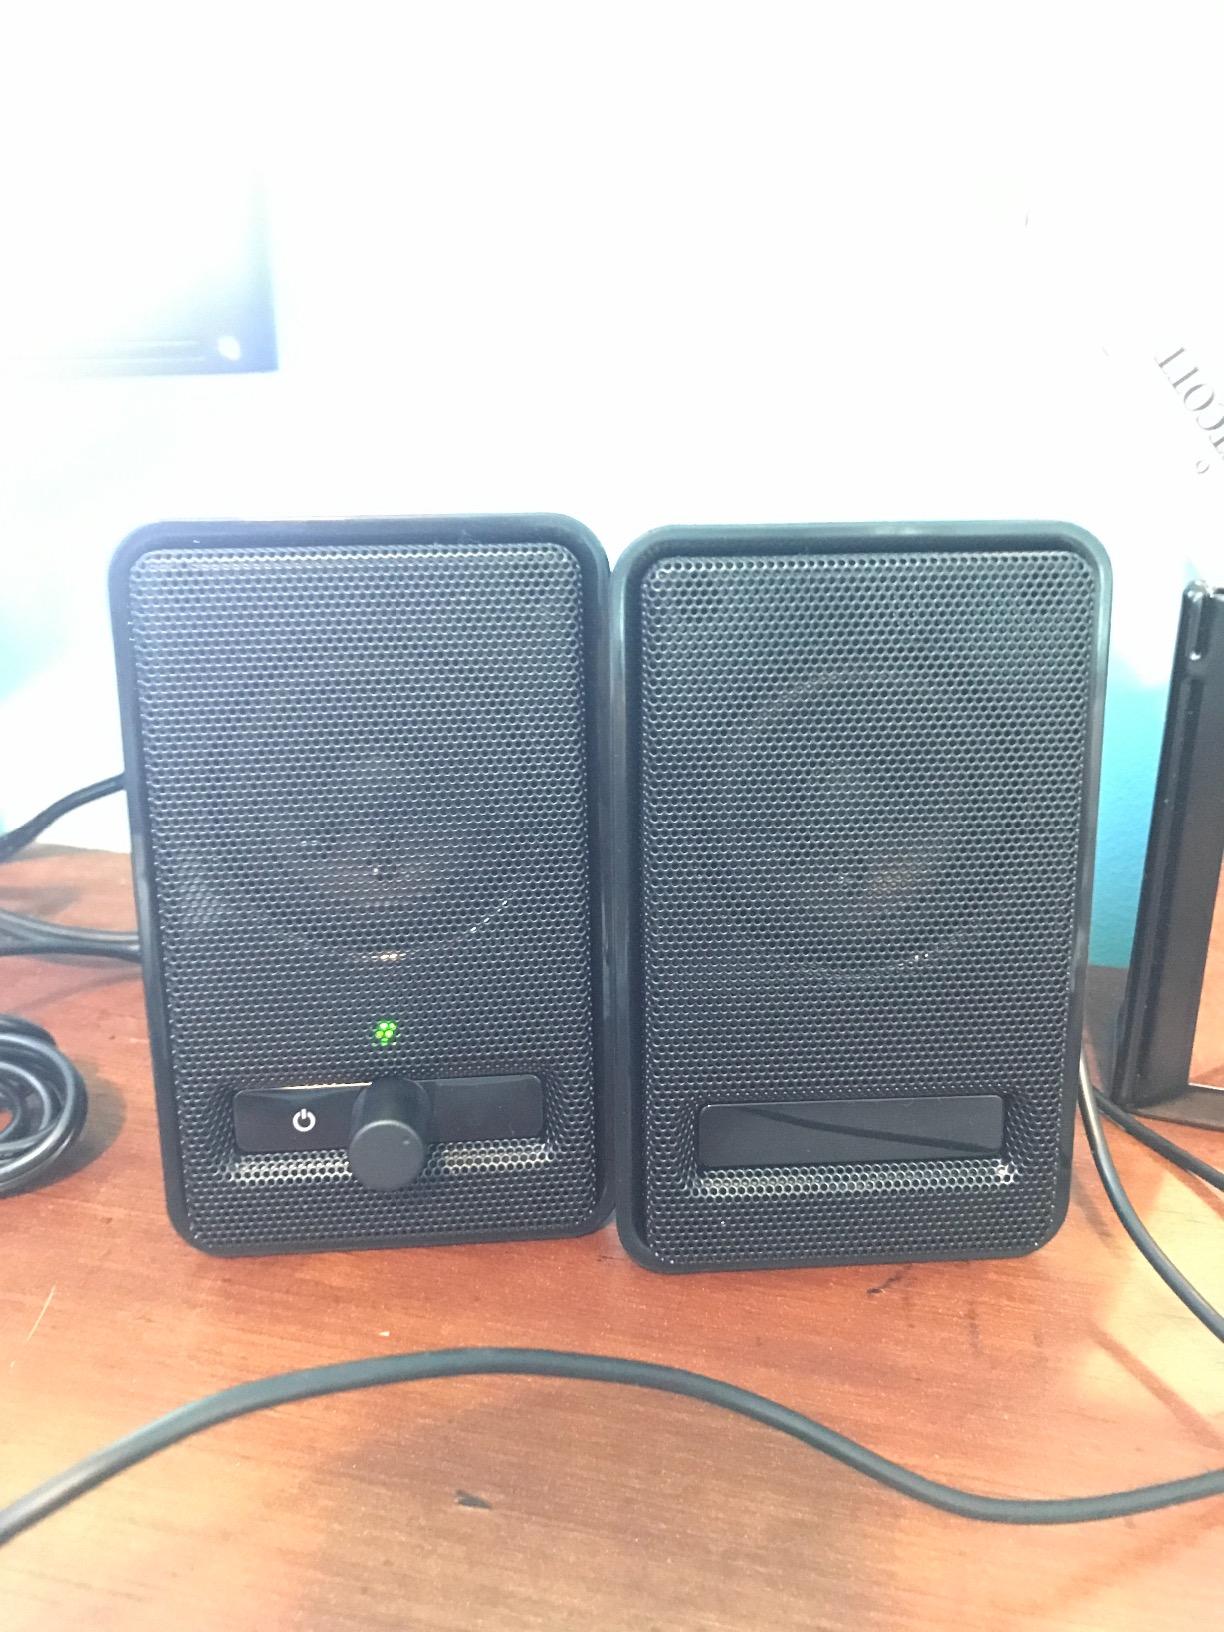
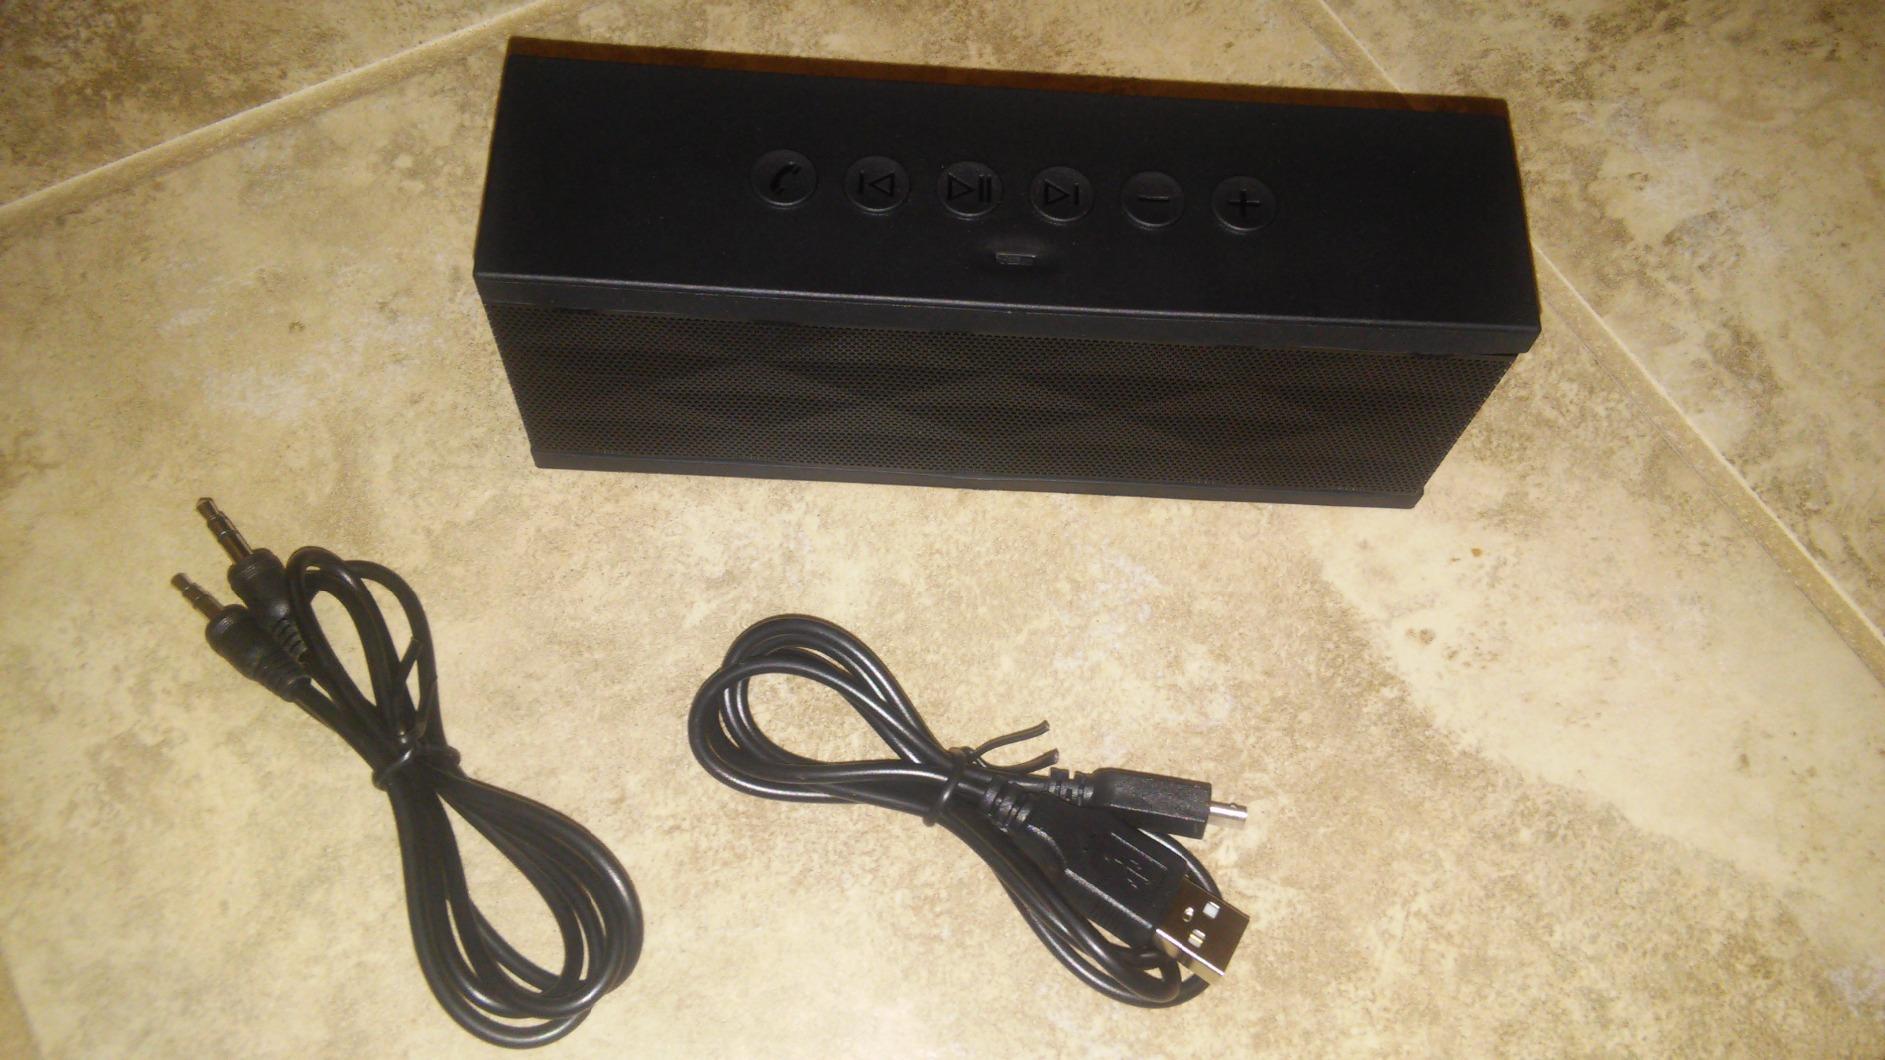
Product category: speaker
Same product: no